Lena O. Smith House

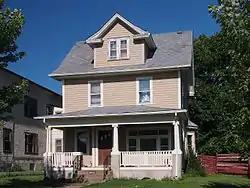
The Lena O. Smith House from the west-southwest

The Lena O. Smith House is a house in Minneapolis, Minnesota, United States. Its owner, Lena O. Smith, was a prominent civil rights attorney. She was born in 1885 in Lawrence, Kansas and moved with her family to Minneapolis in 1906. She enrolled at William Mitchell College of Law (then the Northwestern College of Law) and graduated in 1921. Afterward, she opened her own law firm and became the first African-American attorney in Minneapolis. In her practice, she fought for issues such as equal protection under the law, equal access to housing, and the right to join labor unions. As an activist, she was a founder of the Minneapolis Urban League, and the first woman president of the Minneapolis chapter of the National Association for the Advancement of Colored People from 1935 through 1939. Her house is listed on the National Register of Historic Places and designated as a local landmark in recognition to the African-American community in Minneapolis.